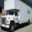
Label: truck